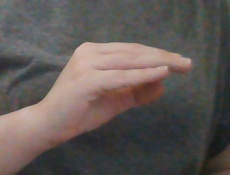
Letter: jeem